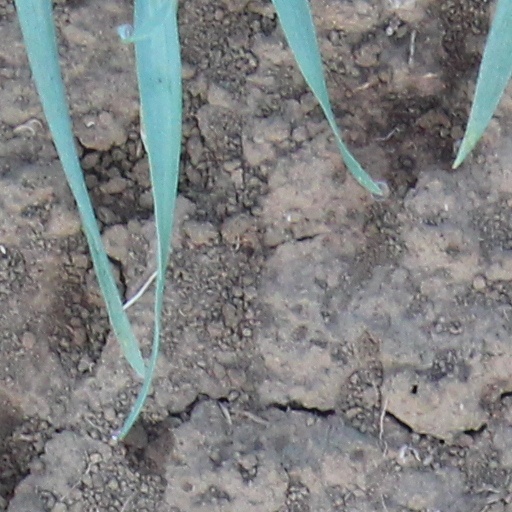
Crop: wheat